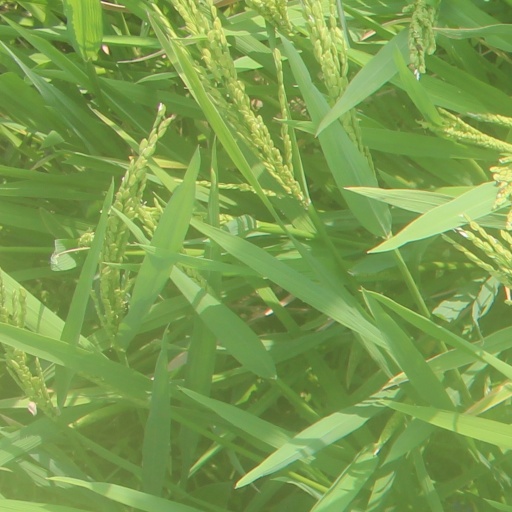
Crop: rice